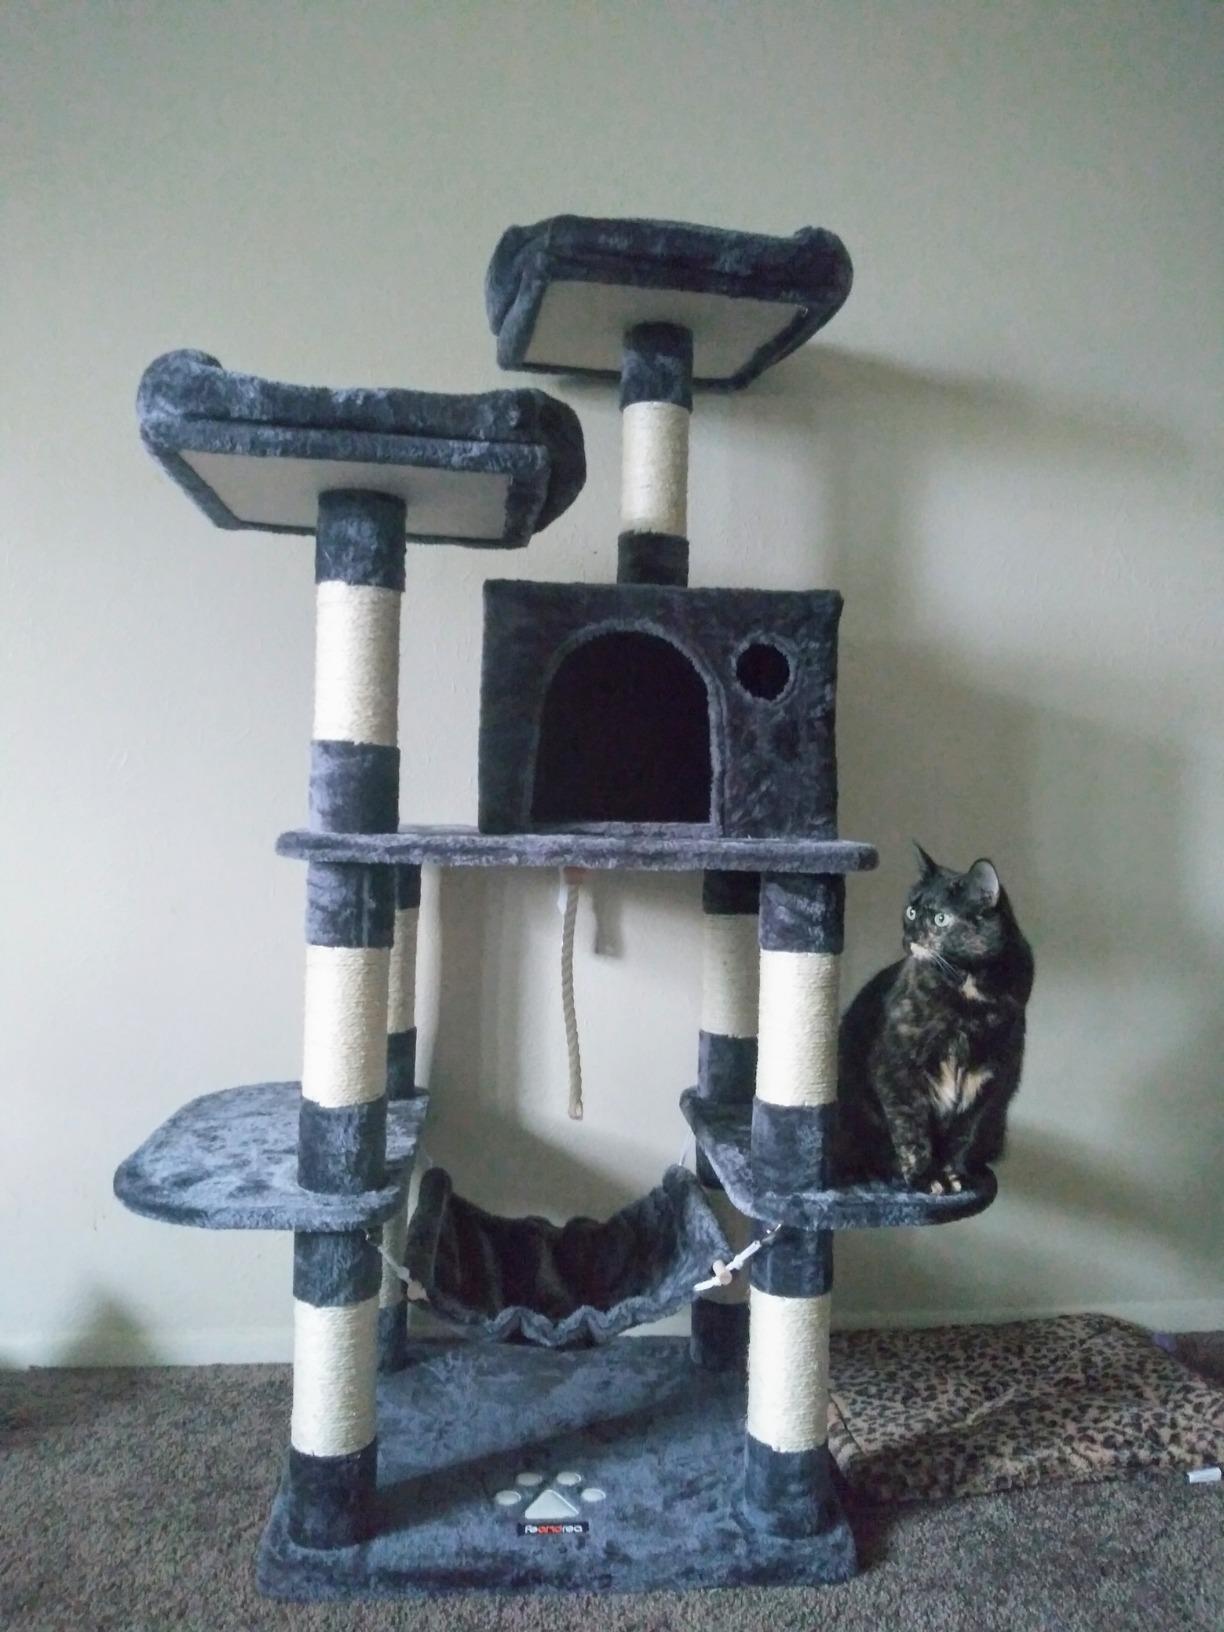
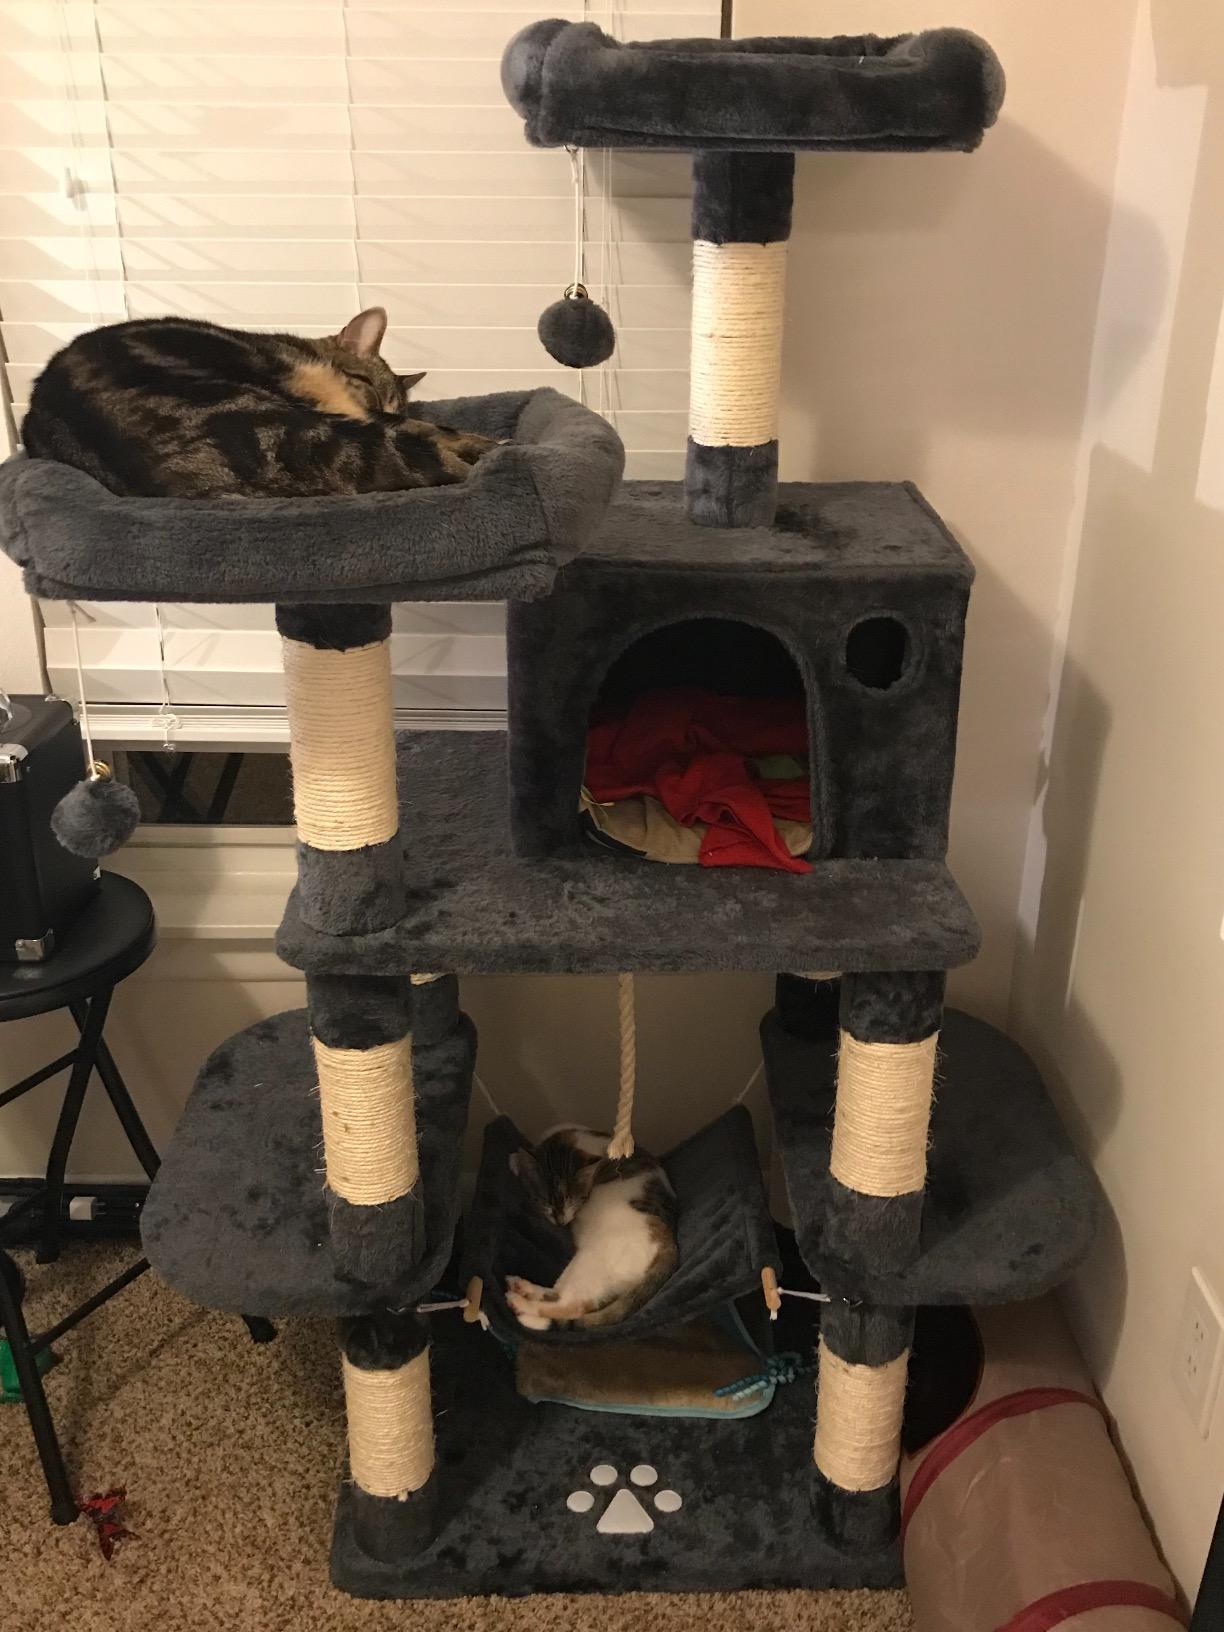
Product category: items_cat tree
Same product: yes